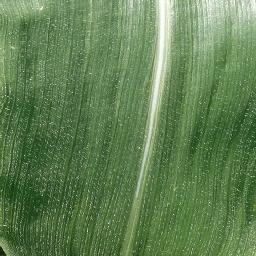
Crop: corn
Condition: (maize)_healthy